London Borough of Croydon

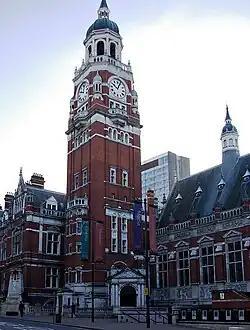
Croydon Town Hall

Croydon Town Hall, on Katharine Street in central Croydon, houses the committee rooms, the mayor's and other councillors' offices, electoral services, and the arts and heritage services. The present Town Hall is Croydon's third. The first town hall is thought to have been built in either 1566 or 1609. The second was built in 1808 to serve the growing town but was demolished after the present town hall was erected in 1895.